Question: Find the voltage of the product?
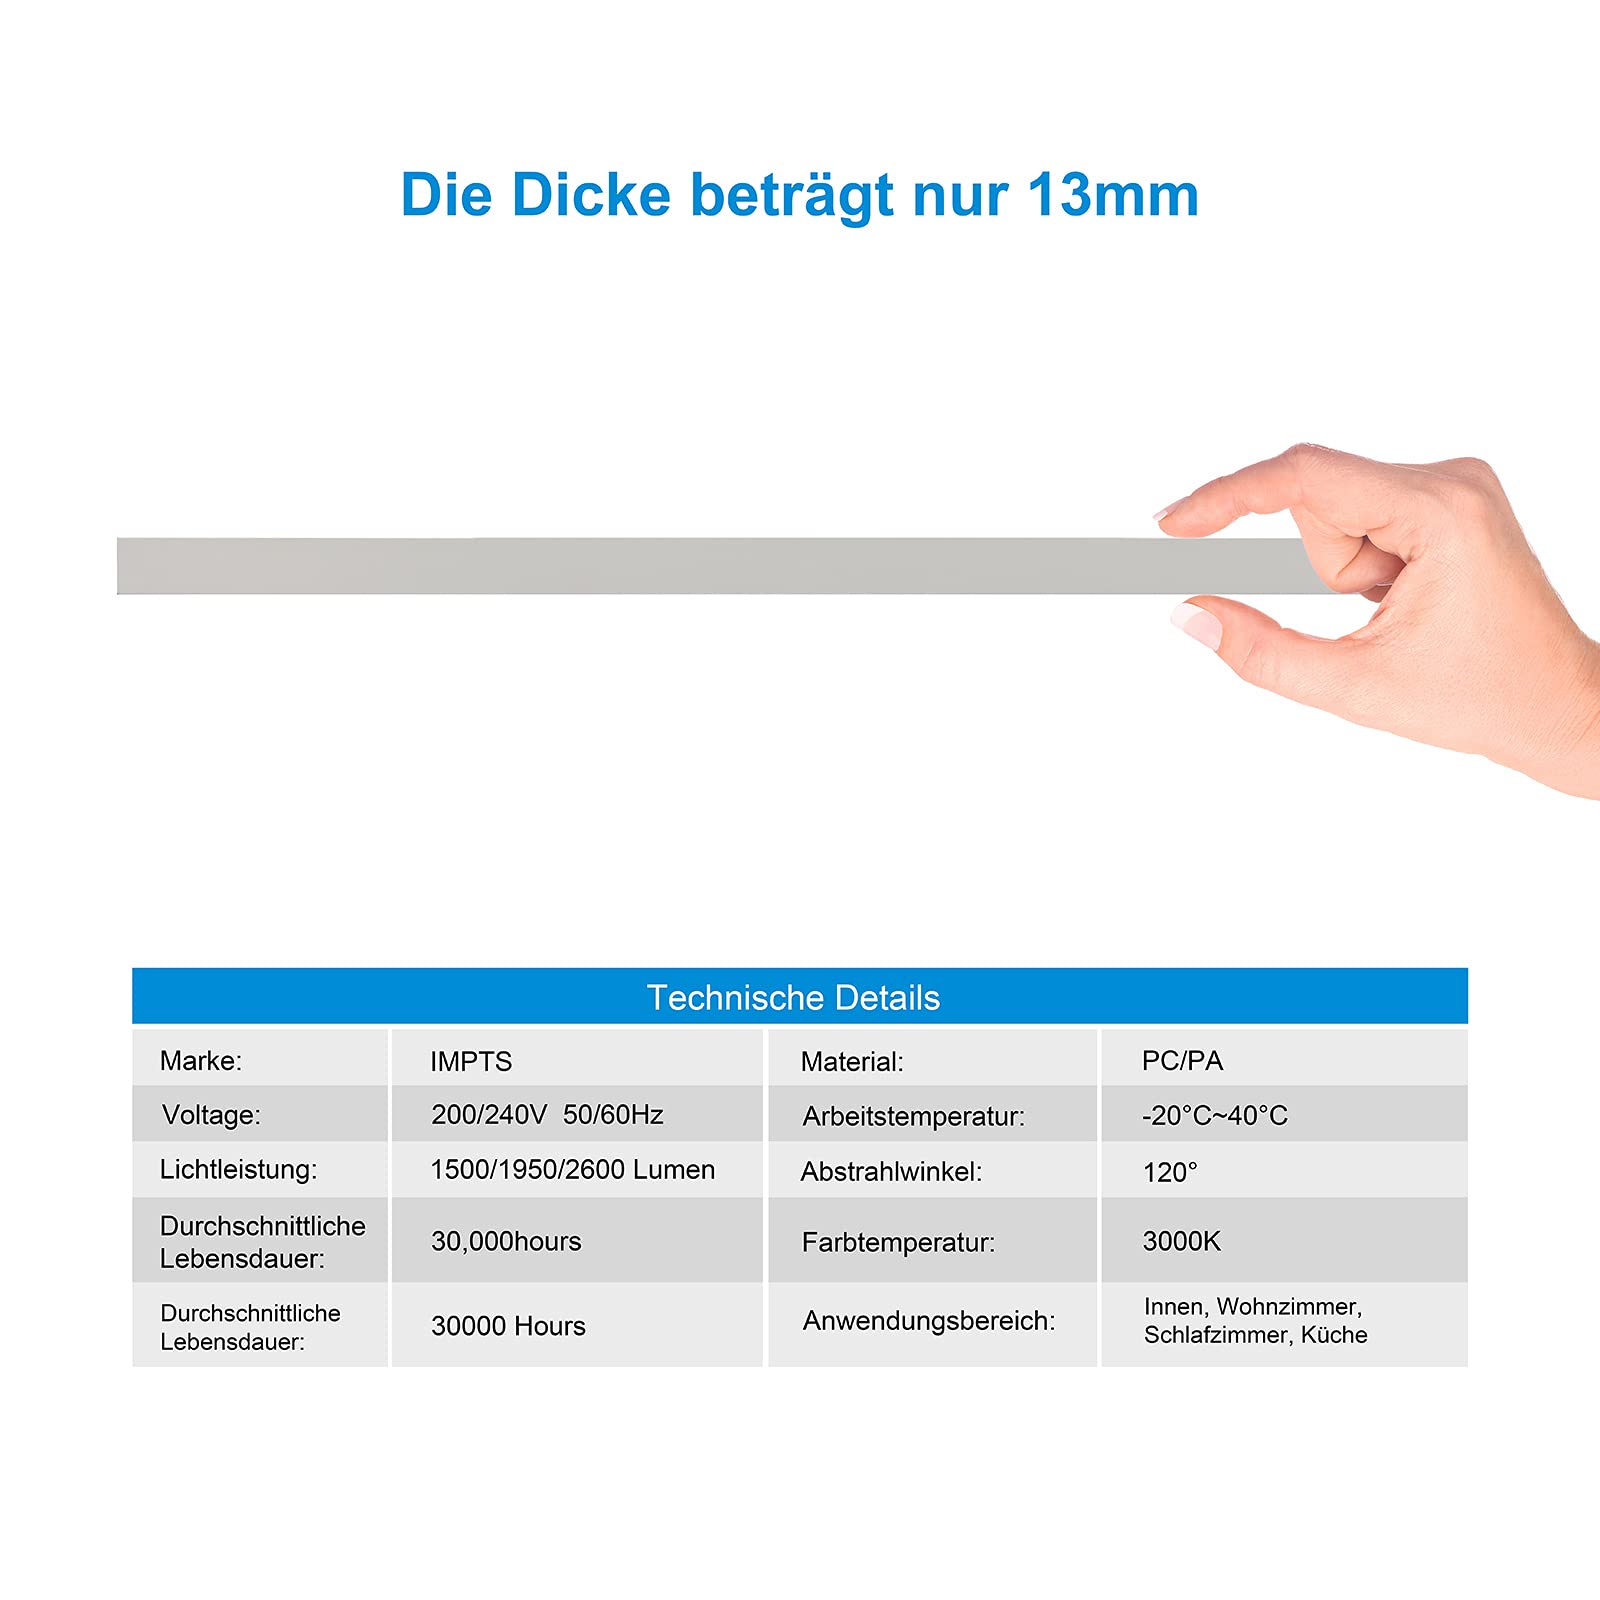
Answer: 0.8333333333333334 volt